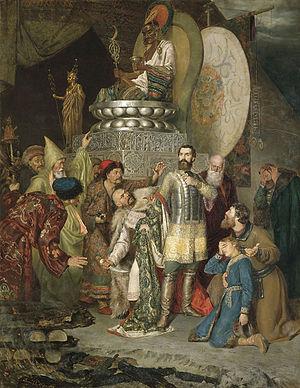
L'invasion mongole de la Rus' de Kiev, qui précède l'invasion mongole de l'Europe, est une expédition militaire organisée par l'Empire mongol durant le XIIIᵉ siècle. Elle entraîne la destruction de nombreuses cités, dont Ryazan, Kolomna, Moscou, Vladimir et Kiev.